Antonín Wiehl

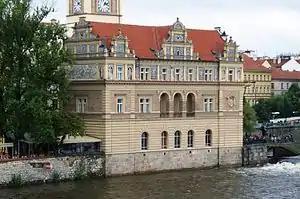
The Prague Water Company building. Since 1936, the Bedřich Smetana Museum

From 1869 to 1870, he was in Slatiňany, working for a construction company owned by the architect, , who did restorations and was a regional conservator for the Vienna Central Commission that oversaw the preservation of monuments. During Wiehl's time with the company, he gained invaluable experience doing restorative work on a number of churches. Following his employment there, he returned to the Polytechnic and was an assistant to Professor Josef Niklas until 1873. After that, he took an extended study trip to Italy; what would be the first of many such trips throughout his career. Upon returning, he opened his own architectural practice. In 1876, he married Maria Lukasová, from Slaný. Their marriage would remain childless.